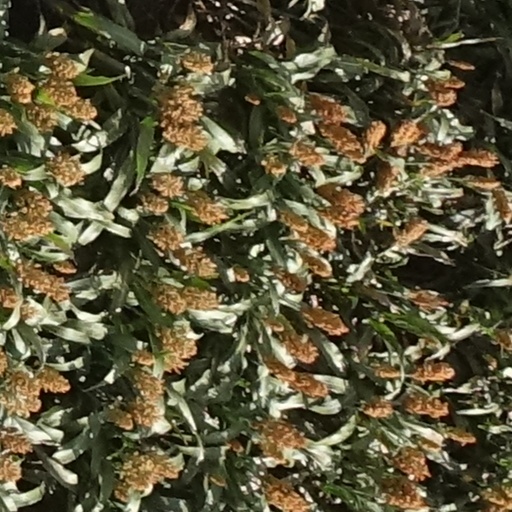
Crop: sorghum